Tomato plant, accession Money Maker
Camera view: bottom (45 deg); turntable rotation: 120 degrees
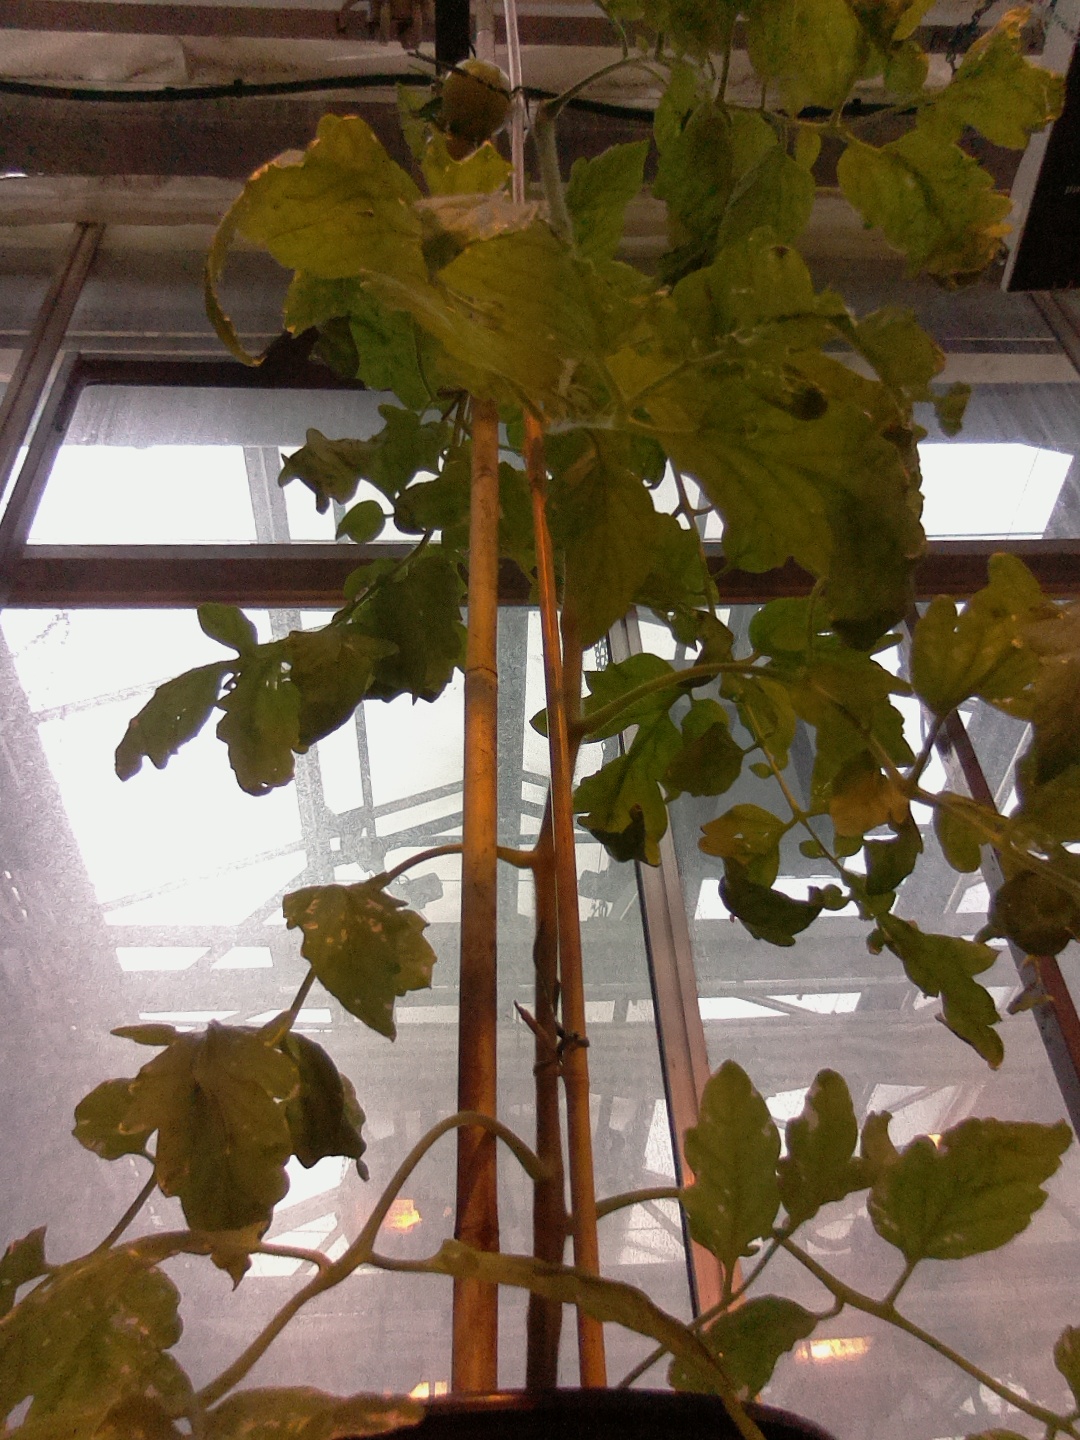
BBCH growth stage 75: 50%-60% of final fruit size